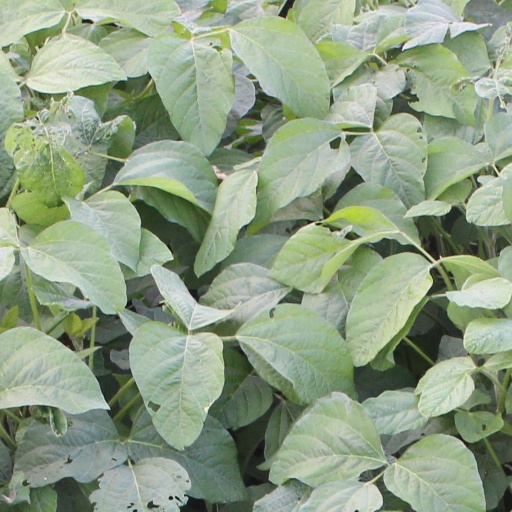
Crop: soybean